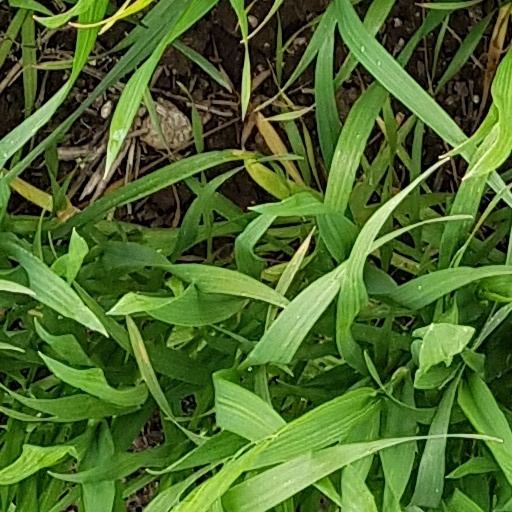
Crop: wheat